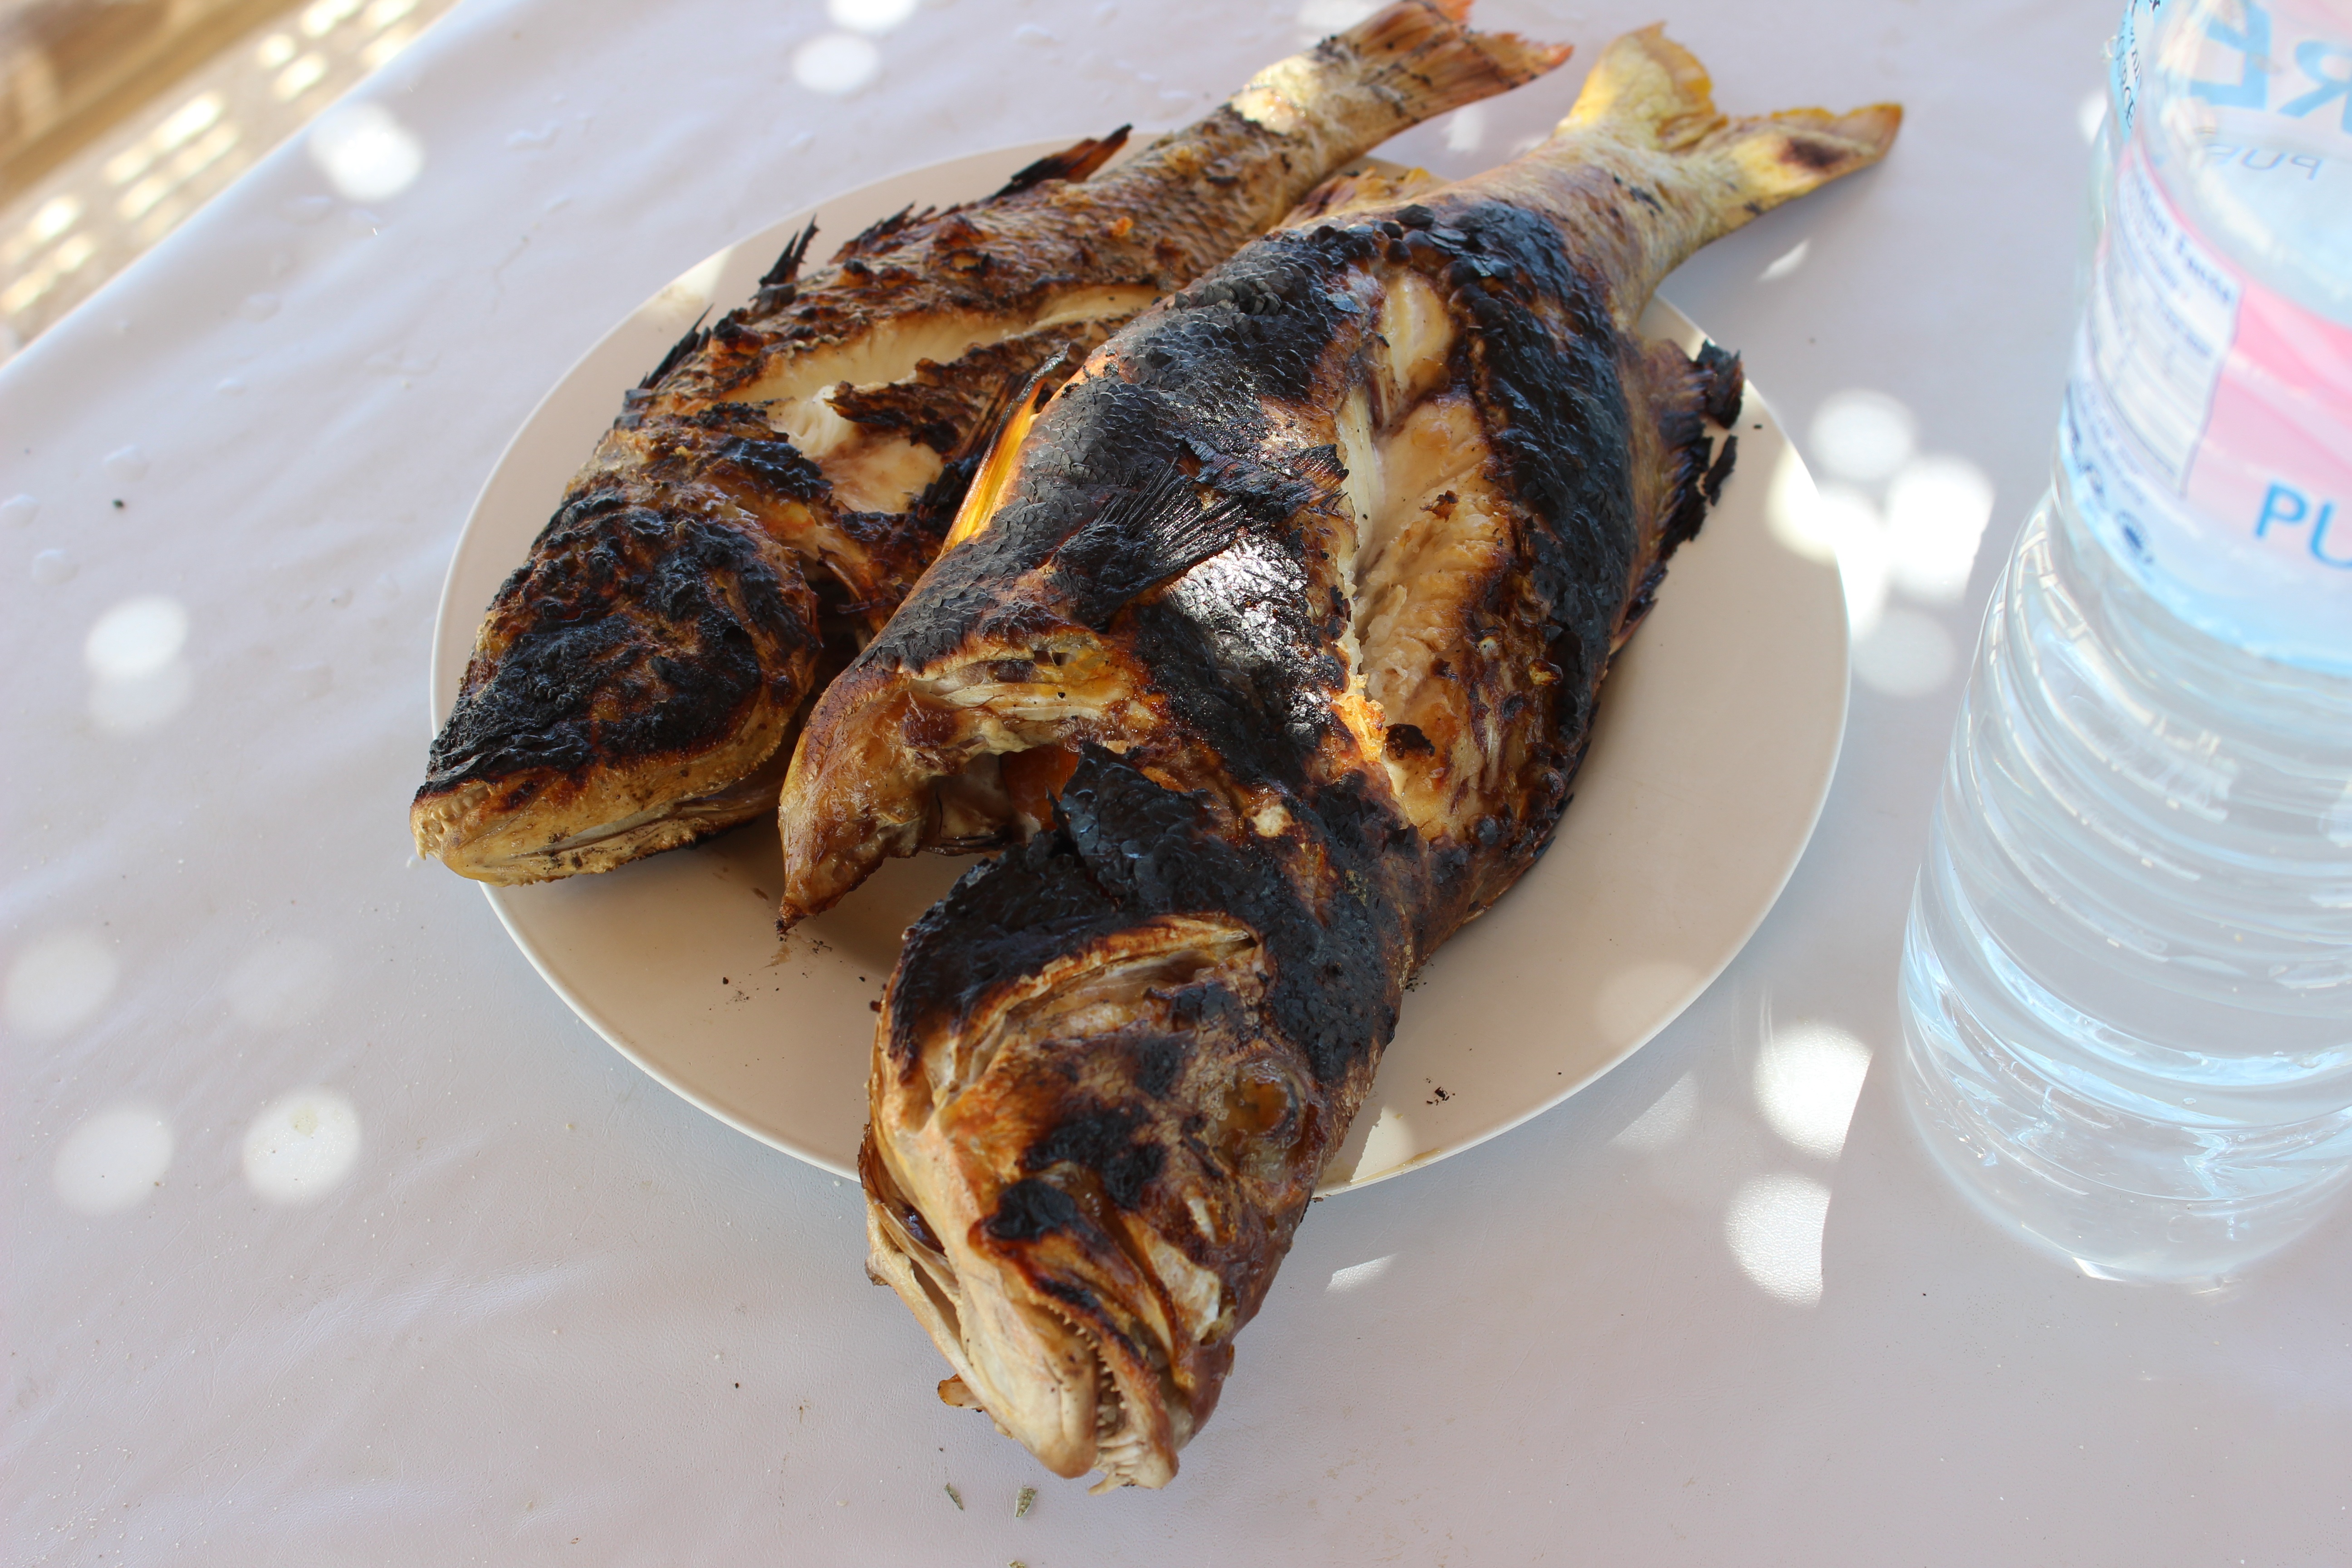
dish, meal, food, produce, vegetable, seafood, fresh, fish, breakfast, meat, cuisine, delicious, grilled fish, grilled